Answer in natural language. How many Chairs are visible in the scene? Choose between the following options: 3, 0, 3, 2 or 4
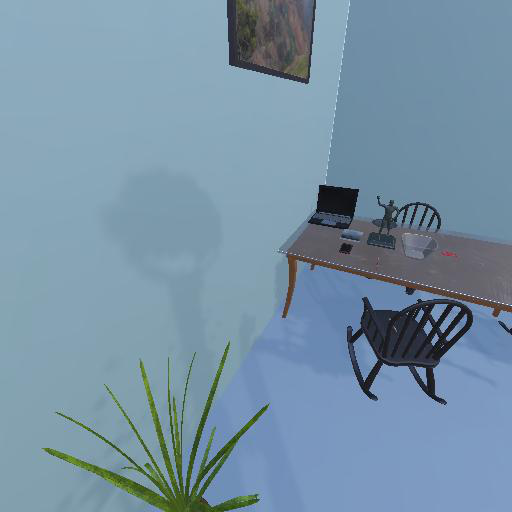
<answer>3</answer>